Wellington boot

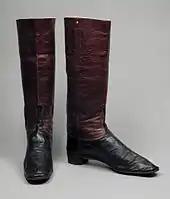
Dress Wellington boots,

Wellington's utilitarian new boots quickly caught on with patriotic British gentlemen eager to emulate their war hero. Considered fashionable and foppish in the best circles and worn by dandies, such as Beau Brummell, they remained the main fashion for men through the 1840s. In the 1850s they were more commonly made in the calf-high version, and in the 1860s they were both superseded by the ankle boot, except for riding. Wellington is one of the two British Prime Ministers to have given his name to an item of clothing, the other being Sir Anthony Eden (see Anthony Eden hat) whilst Sir Winston Churchill gave his name to a cigar, and William Gladstone (four times prime minister between 1868 and 1894) gave his to the Gladstone Bag, the classic doctor's portmanteau.